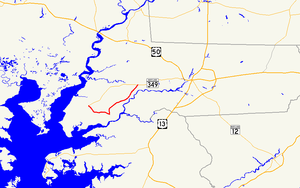
Carte de la Maryland Route 352